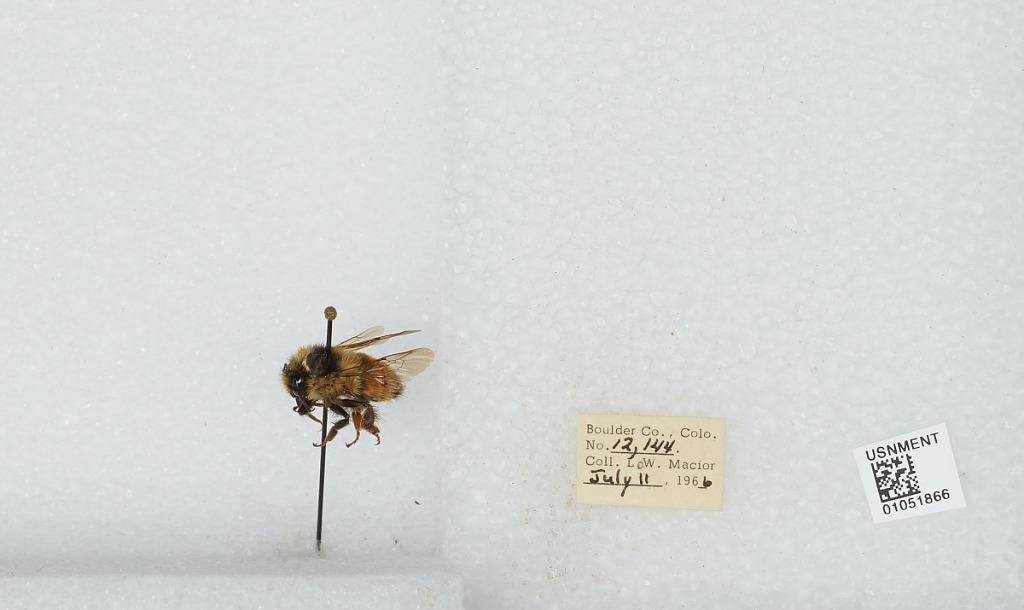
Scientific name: Bombus (Pyrobombus) bifarius Cresson
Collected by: L. Macior
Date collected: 1966-7-11
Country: United States
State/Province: Colorado
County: Boulder
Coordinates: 40.09, -105.36